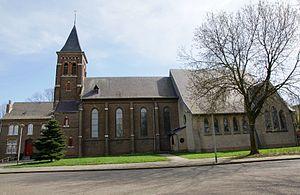
Oud-Caberg, en limbourgeois Aajd Kaberg, est un quartier situé dans l'extrême nord-ouest de la ville de Maastricht.